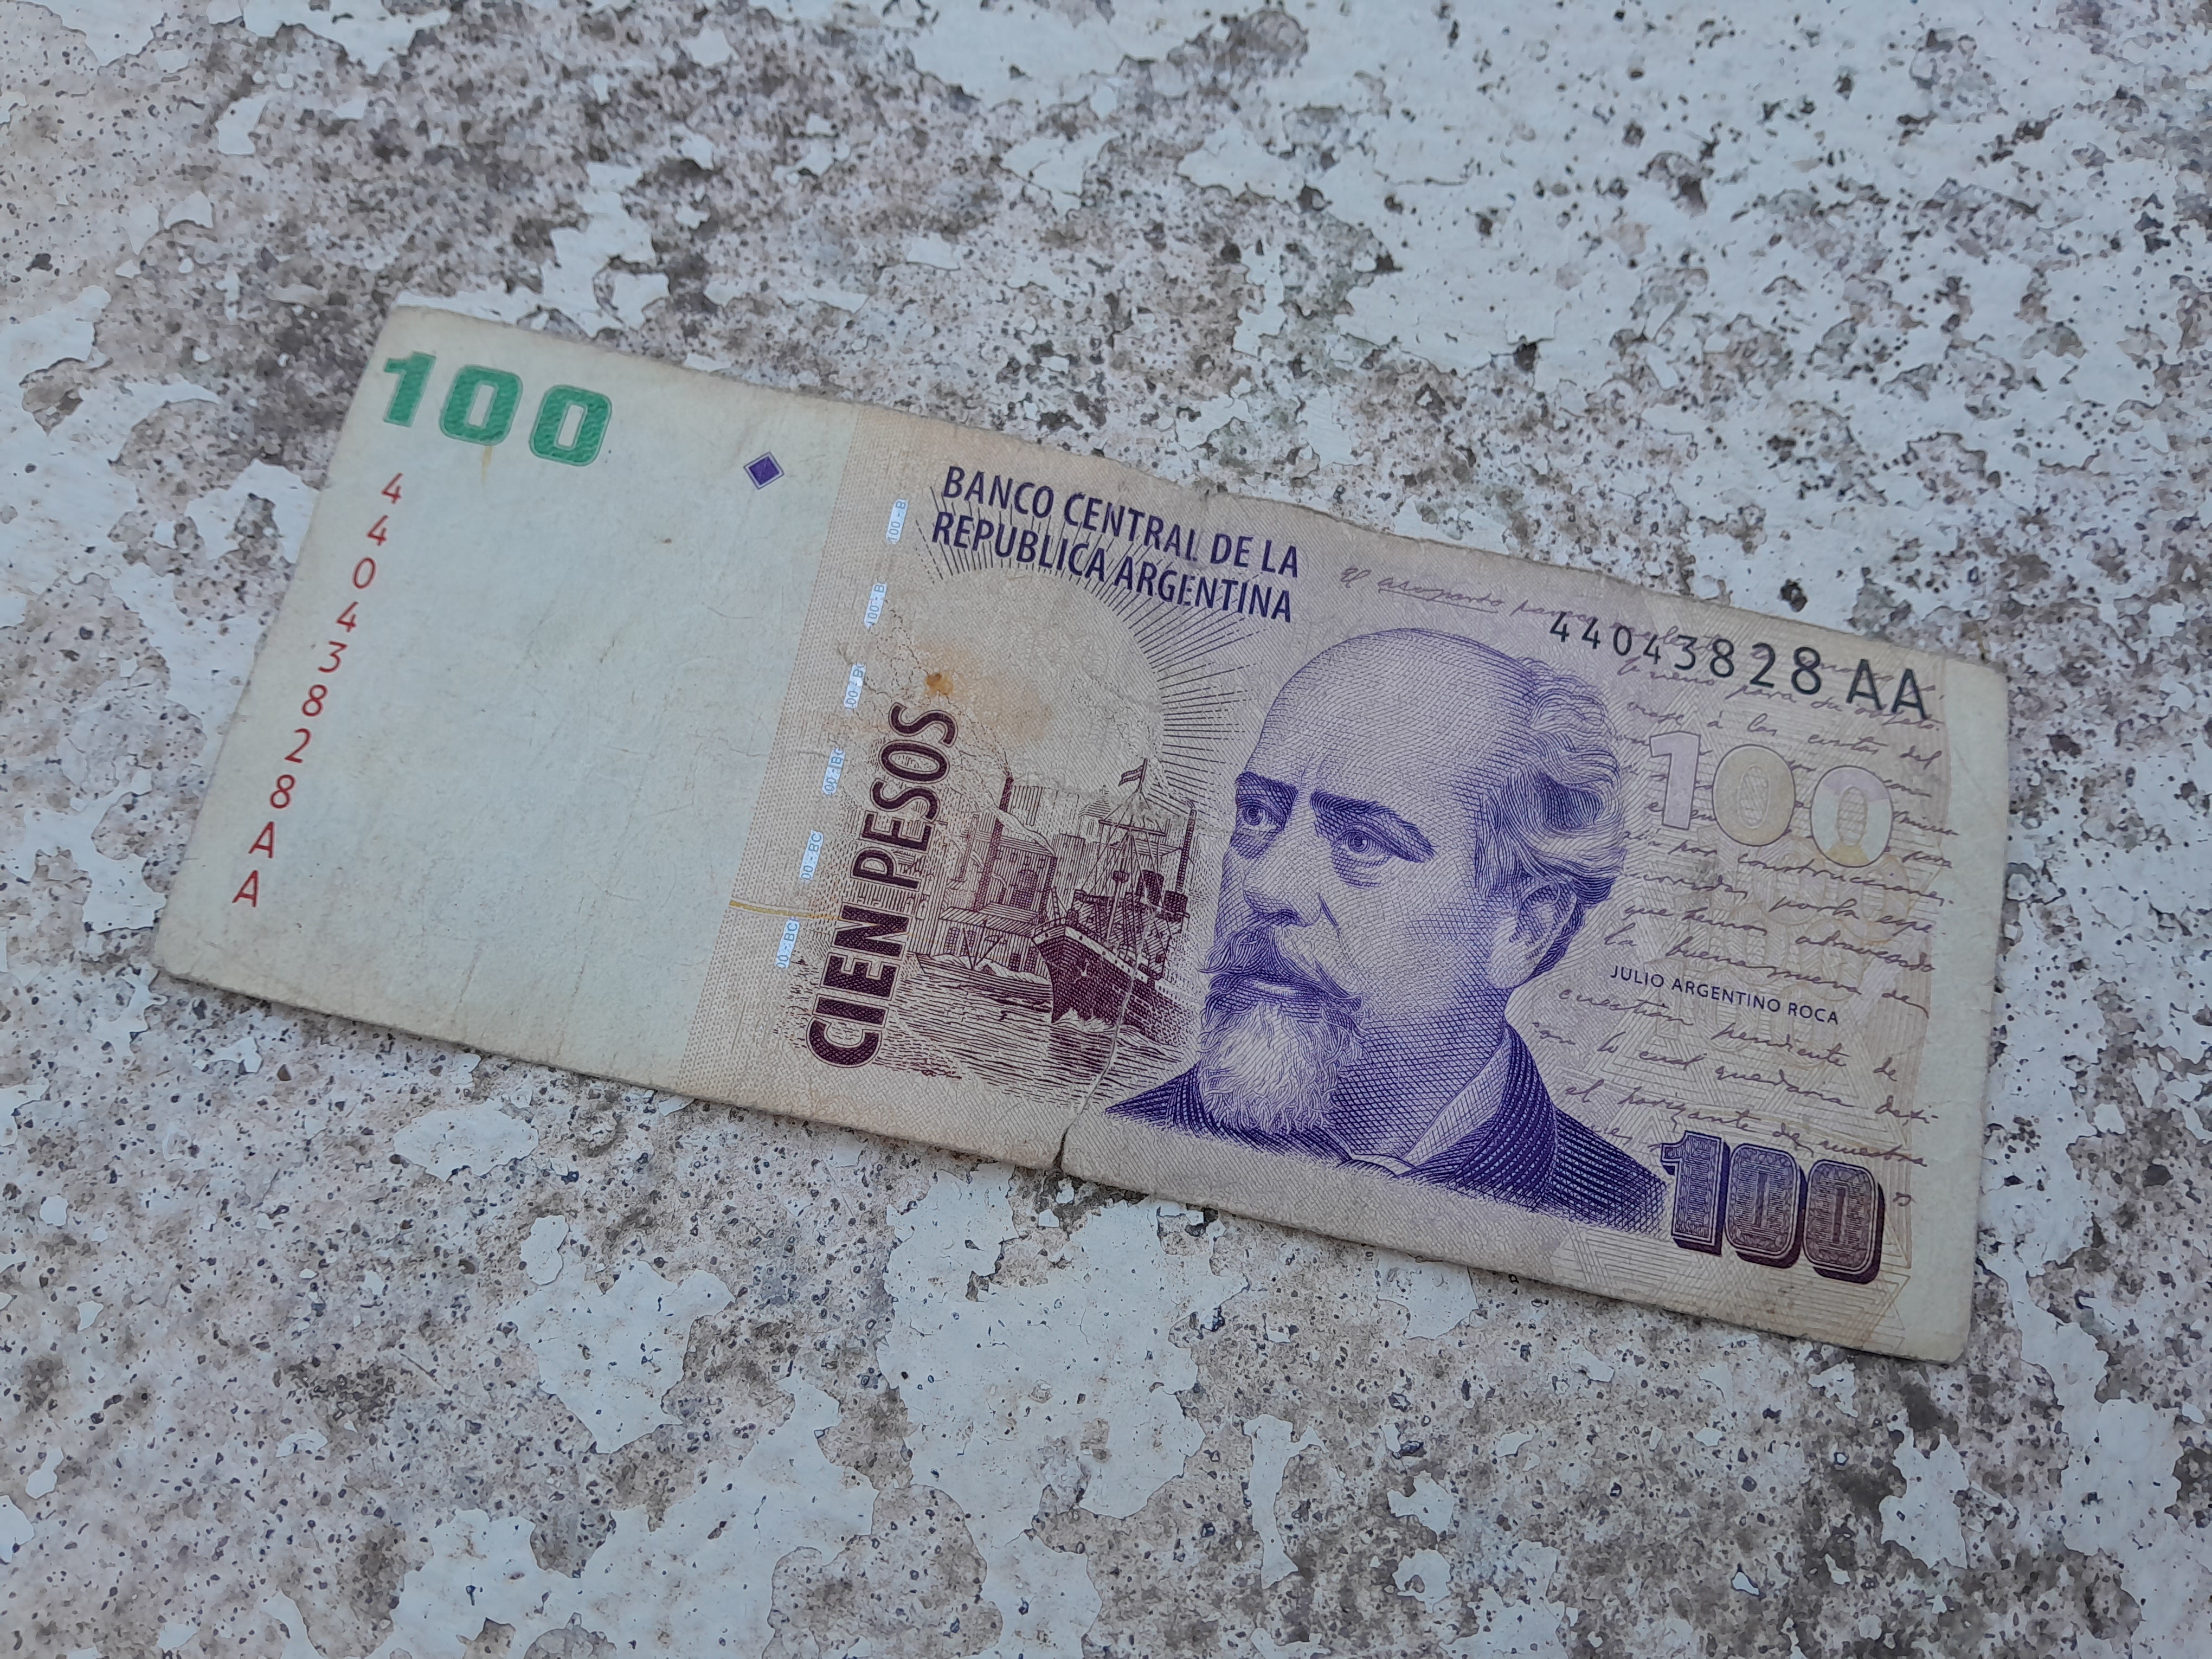
Denominación: 100